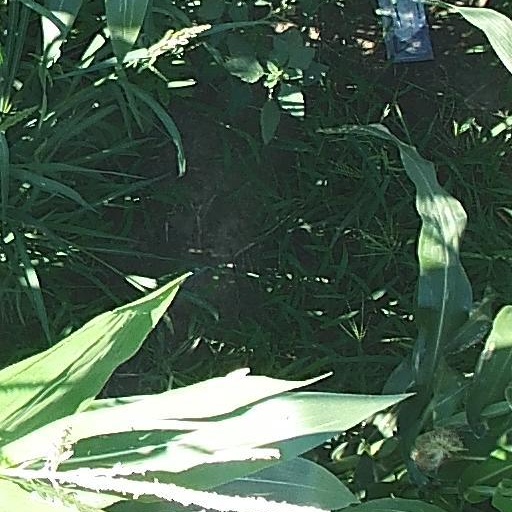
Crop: maize; corn